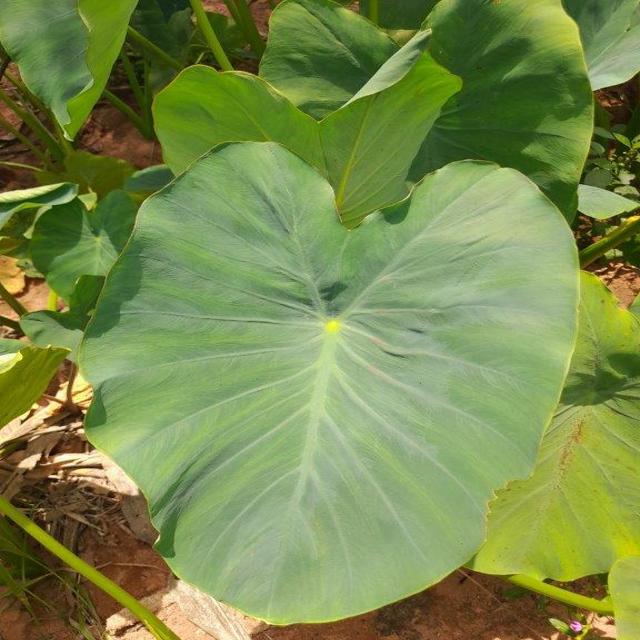
Label: Healthy